Poe, Alberta

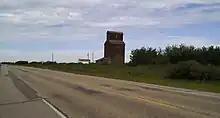
The grain elevator at Poe

Poe is an unincorporated community in central Alberta in Beaver County, located on Highway 14, northeast of Camrose.